Frederick Barbarossa

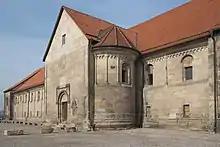
The now secularised St Peter's Church at Petersberg Citadel, Erfurt, where Henry the Lion submitted to Barbarossa in 1181

In the meantime Frederick was focused on restoring peace in the Rhineland, where he organized a magnificent celebration of the canonization of Charlemagne at Aachen, under the authority of the antipope Paschal III. Concerned over rumours that Alexander III was about to enter into an alliance with the Byzantine Emperor Manuel I, in October 1166 Frederick embarked on his fourth Italian campaign, hoping as well to secure the claim of Paschal III and the coronation of his wife Beatrice as Holy Roman Empress. This time, Henry the Lion refused to join Frederick on his Italian trip, tending instead to his own disputes with neighbors and his continuing expansion into Slavic territories in northeastern Germany. In 1167 Frederick began besieging Ancona, which had acknowledged the authority of Manuel I; at the same time, his forces achieved a great victory over the Romans at the Battle of Monte Porzio. Heartened by this victory, Frederick lifted the siege of Ancona and hurried to Rome, where he had his wife crowned empress and also received a second coronation from Paschal III. His campaign was halted by the sudden outbreak of an epidemic (malaria or the plague), which threatened to destroy the Imperial army and drove the emperor as a fugitive to Germany, where he remained for the ensuing six years. During this period, Frederick decided conflicting claims to various bishoprics, asserted imperial authority over Bohemia, Poland, and Hungary, initiated friendly relations with Manuel I, and tried to come to a better understanding with Henry II of England and Louis VII of France. Many Swabian counts, including his cousin the young Duke of Swabia, Frederick IV, died in 1167, so he was able to organize a new mighty territory in the Duchy of Swabia under his reign in this time. Consequently, his younger son Frederick V became the new Duke of Swabia in 1167, while his eldest son Henry was crowned King of the Romans in 1169, alongside his father who also retained the title.